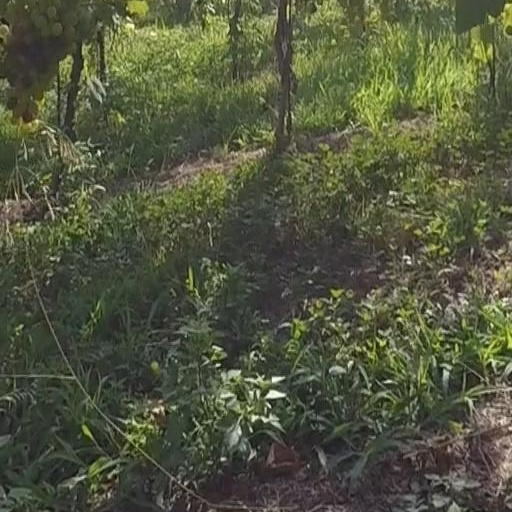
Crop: grape